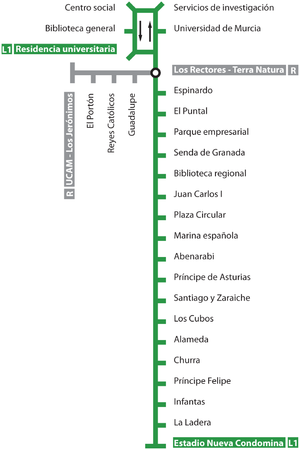
Le tramway de Murcie est le réseau de tramways de la ville de Murcie, en Espagne. Inauguré le 28 mai 2011, il comporte une ligne unique, longue de 18 kilomètres, qui connecte le Nord et le Centre de la ville.